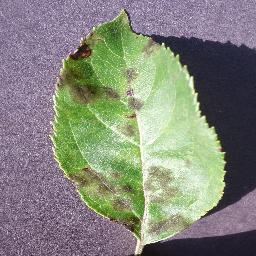
Label: Apple___Apple_scab